Finger Lakes Trail

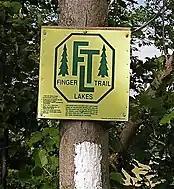

The FLTC sells detailed maps that specify the portions of the trail on public and private lands, and the portions of the trail that are closed during various hunting seasons.